Unilever House

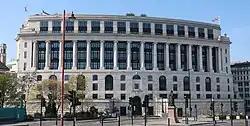
Unilever House seen from Blackfriars Bridge

Unilever House is a Grade II listed office building in the Neoclassical Art Deco style, located on New Bridge Street, Victoria Embankment in Blackfriars, London. The building has a tall, curving frontage which overlooks Blackfriars Bridge on the north bank of the River Thames.